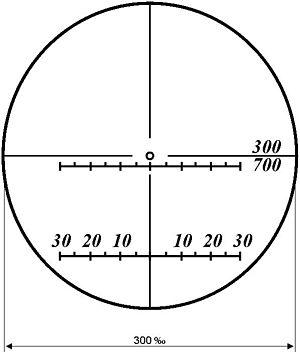
Réticule de l'arquebuse anti-chars
L'arquebuse anti-chars est une arme antichar collective utilisée par l'armée suisse, elle fait partie des armes de calibre 24 mm développée par la Fabrique d'armes de Berne à la fin des années 1930.